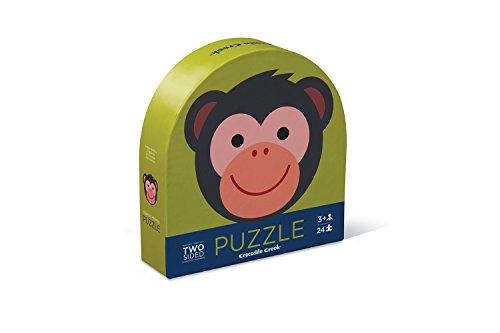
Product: Crocodile Creek 4130-1 Two-Sided Monkey Jungle Round Puzzle (24 Piece), Green/Blue/Red/Orange
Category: Toys & Games | Puzzles | Floor Puzzles
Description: One animal on the front of the puzzle and several animals on the back.
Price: $14.99
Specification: ProductDimensions:6.5x0.1x7inches|ItemWeight:3.52ounces|ShippingWeight:11.2ounces(Viewshippingratesandpolicies)|ASIN:B07CKL9QY1|Itemmodelnumber:4130-1|Manufacturerrecommendedage:3yearsandup